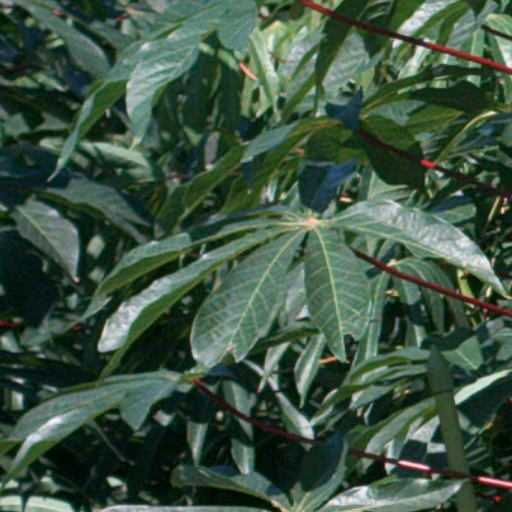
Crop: cassava